Tarlac Montessori School

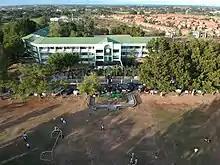
Tarlac Montessori School entrance, front parking slots, and soccer field

Tarlac Montessori School was established in 1987, at its first site at Masagana Building, F. Tañedo Street with its initial enrollees of 30 pupils in Nursery and Kindergarten. By 1989, the school transferred to M.H. del Pilar Street and added Grade One Level, holding its first Stepping Up Ceremonies in the same year.